Moses Kimball

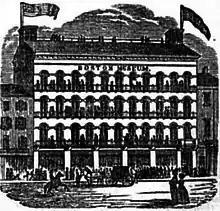
Boston Museum in 1851

By 1843, Kimball and P. T. Barnum were on the best of terms, and trading objects from their collections frequently. That same year they bought Charles Willson Peale's Philadelphia Museum for $7,000 when it went out of business, and Barnum wrote to Kimball about the death of a prized live orangutan: